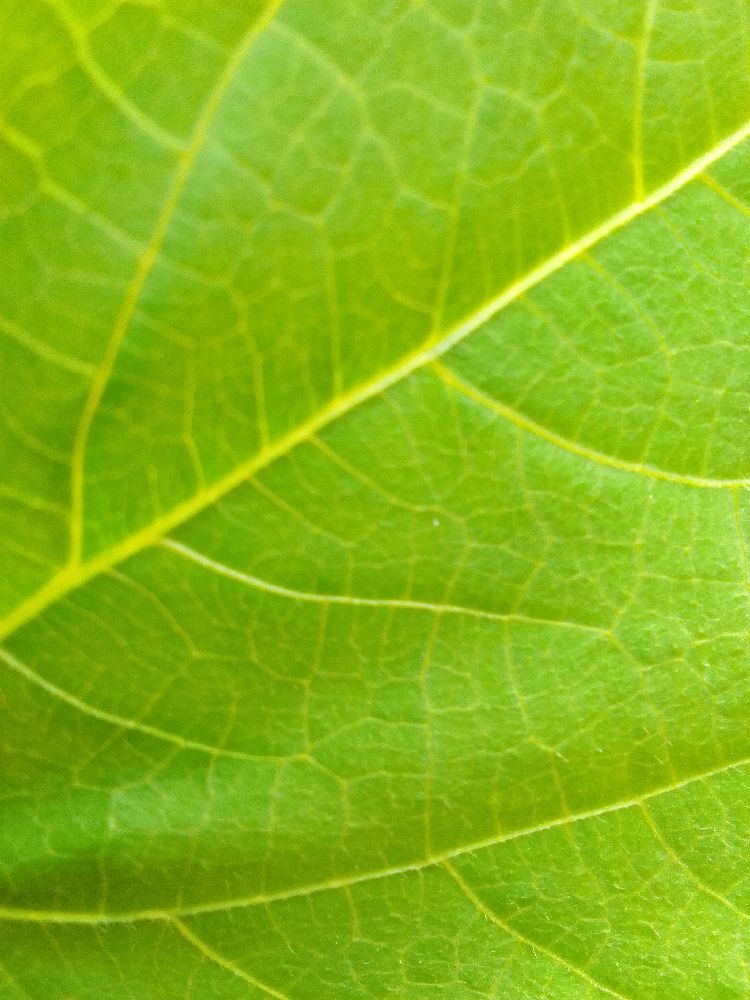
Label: healthy